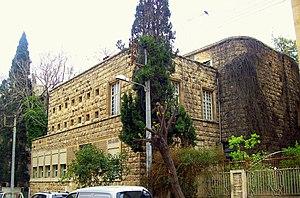
Les Arméniens en Syrie sont des citoyens syriens ayant une partie ou l'ensemble de leurs ancêtres d'origine arménienne.